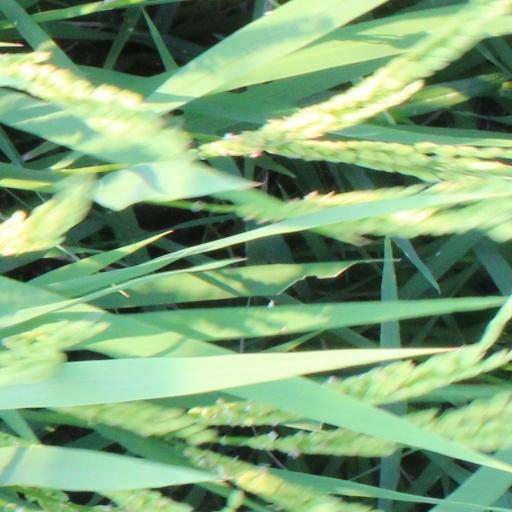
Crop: rice